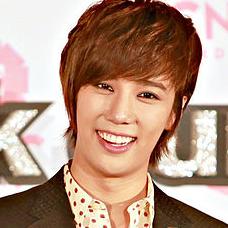
Age: 22